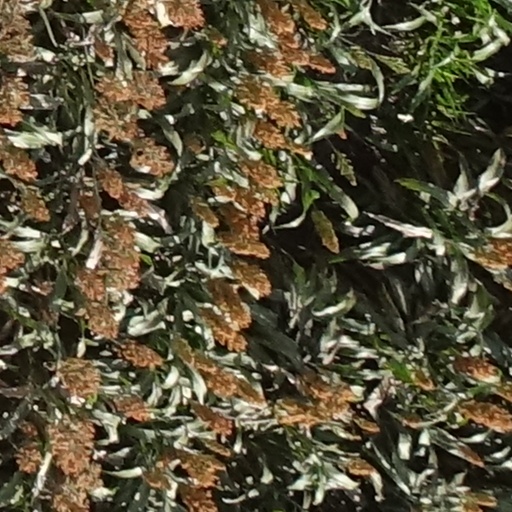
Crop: sorghum